Jackson's operations against the B&O Railroad (1861)

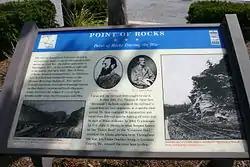
Sign at Point of Rocks mentioning May 1861 raid

Colonel Jackson, gathering intelligence on freight passing on the line, determined that coal was being shipped in large quantities from the Ohio Valley to Union naval bases in Baltimore that were fueling U.S. Navy warships attempting to blockade the more southern states. "During early May, dozens of heavy coal and freight trains were moving daily over the double-track line in the Harpers Ferry area."